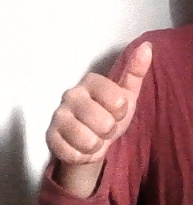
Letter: aleff